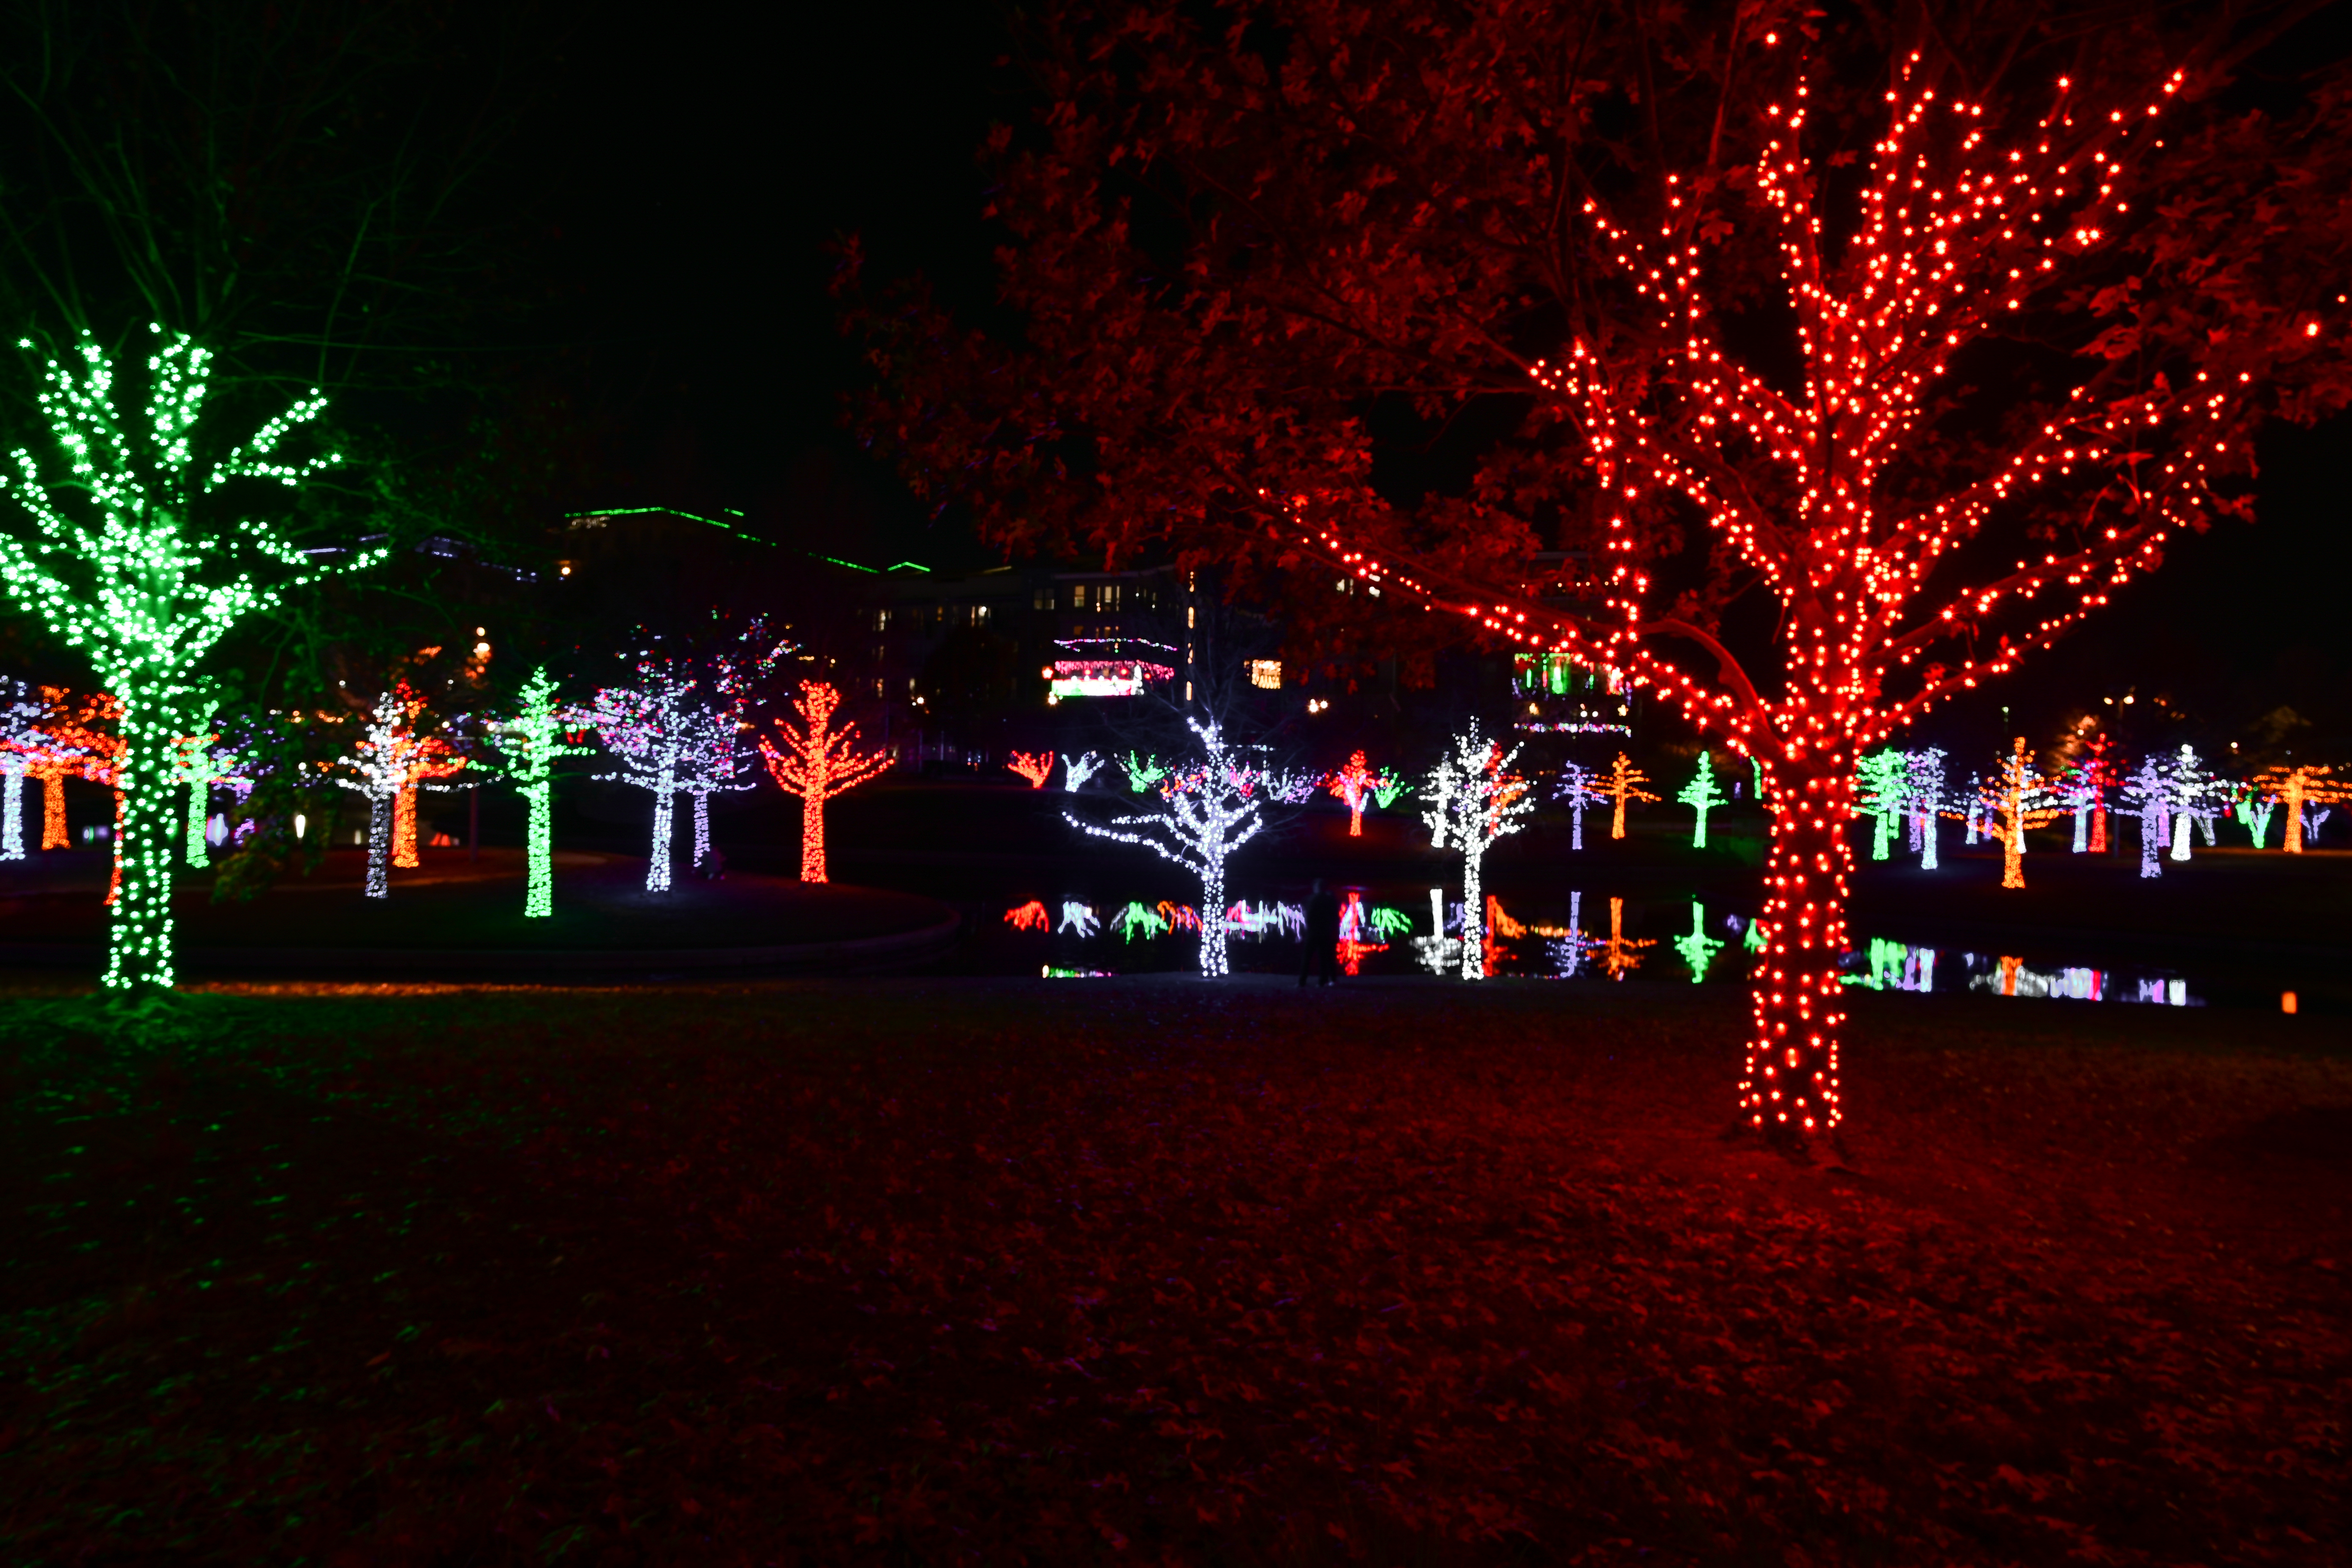
Addison, christmas, christmas decorations, christmas lights, christmastime, city park, colorful lights, festive, Lighted Trees, lights, night, nikon, Nikon Z50, outdoors, texas, Vitruvian Park, Z50, street light, plant, light, nature, tree, electricity, woody plant, christmas decoration, red, landmark, midnight, holiday, event, decoration, Tints and shades, darkness, interior design, sky, landscape lighting, winter, light fixture, palm tree, celebrating, art, landscape, conifer